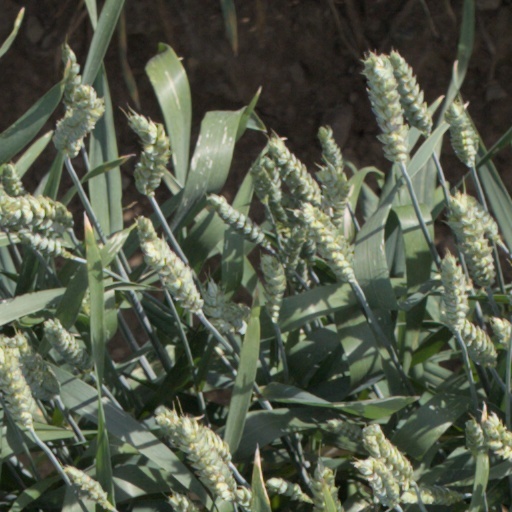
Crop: wheat